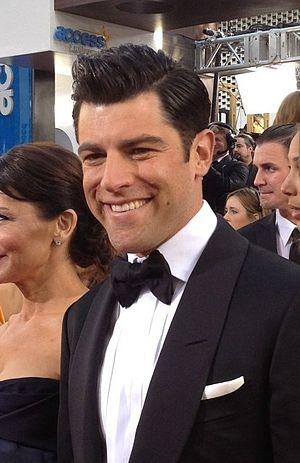
Ugly Betty ou Chère Betty est une série télévisée américaine en 85 épisodes de 42 minutes adaptée par Silvio Horta et Salma Hayek de la telenovela colombienne Yo soy Betty, la fea de Fernando Gaitán et diffusée du 28 septembre 2006 au 14 avril 2010 sur le réseau ABC et en simultané au Canada sur Citytv.
American Crime Story: The Assassination of Gianni Versace est la deuxième saison de la série d'anthologie américaine American Crime Story qui se concentre sur l'assassinat du couturier Gianni Versace en 1997. Le scénario s'inspire du livre de Maureen Orth, intitulé Vulgar Favors: Andrew Cunanan, Gianni Versace, and the Largest Failed Manhunt in U.S. History.
Max Greenfield, né le 4 septembre 1980 à Dobbs Ferry, à New York, est un acteur américain. Il est connu pour son rôle de Schmidt dans la série à succès New Girl avec Zooey Deschanel.